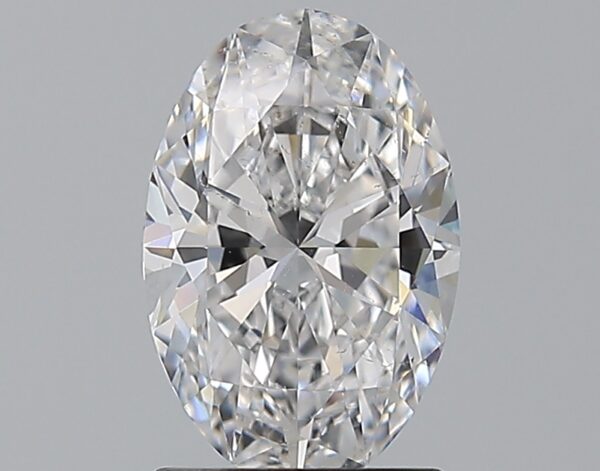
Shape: oval
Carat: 1.6
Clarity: SI1
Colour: D
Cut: EX
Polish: EX
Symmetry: EX
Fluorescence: N
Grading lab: GIA
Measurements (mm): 9.68 x 6.41 x 4.04